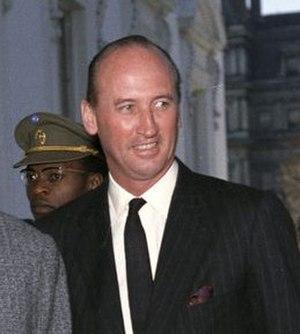
Angier Biddle Duc est un soldat américain, diplomate pour le Service extérieur des États-Unis et assistant à la Maison-Blanche. En 1952, alors âgé de 36 ans, il devient le plus jeune ambassadeur américain de l'histoire après sa nomination comme ambassadeur des États-Unis au Salvador.